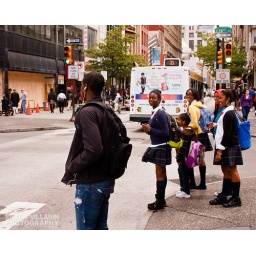
The girls were laughing because the guy to their left almost got hit by the bus that just drove by.